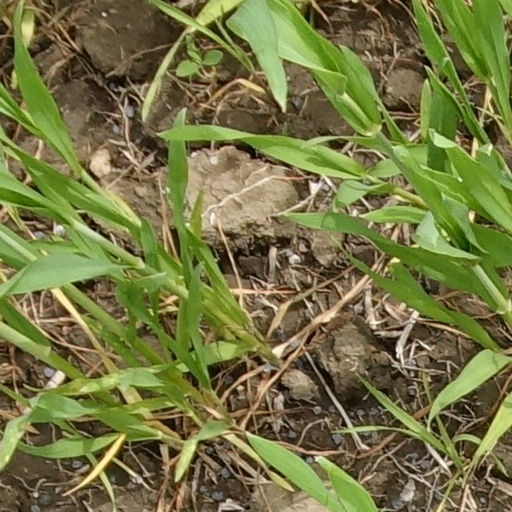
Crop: wheat